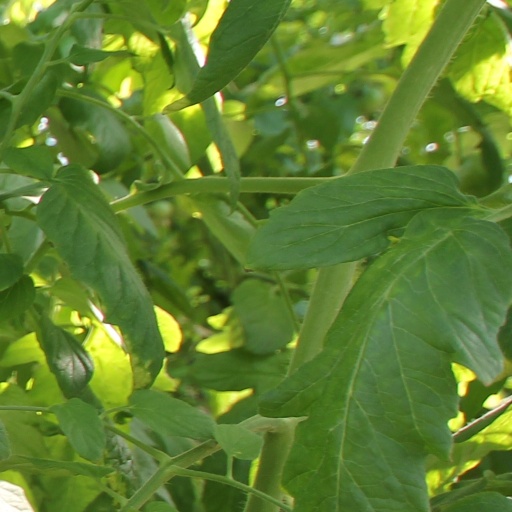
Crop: tomato